Nova 96.9

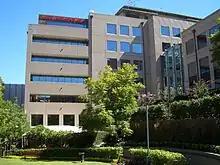
Nova 96.9 studios at Pyrmont

Nova 96.9 (call sign: 2SYD) is a commercial radio station operating in Sydney, Australia.